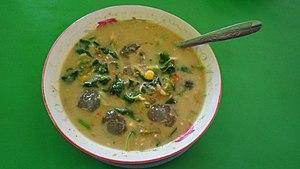
Le Kapurung est un soupe indonésienne à base de sagou du Sulawesi du Sud, en particulier des habitants du kabupaten de Luwu. Mais on le retrouve aussi à Tawau, dans l'état malaisien de Sabah, habité par des Bugis, ou bien à Makassar.